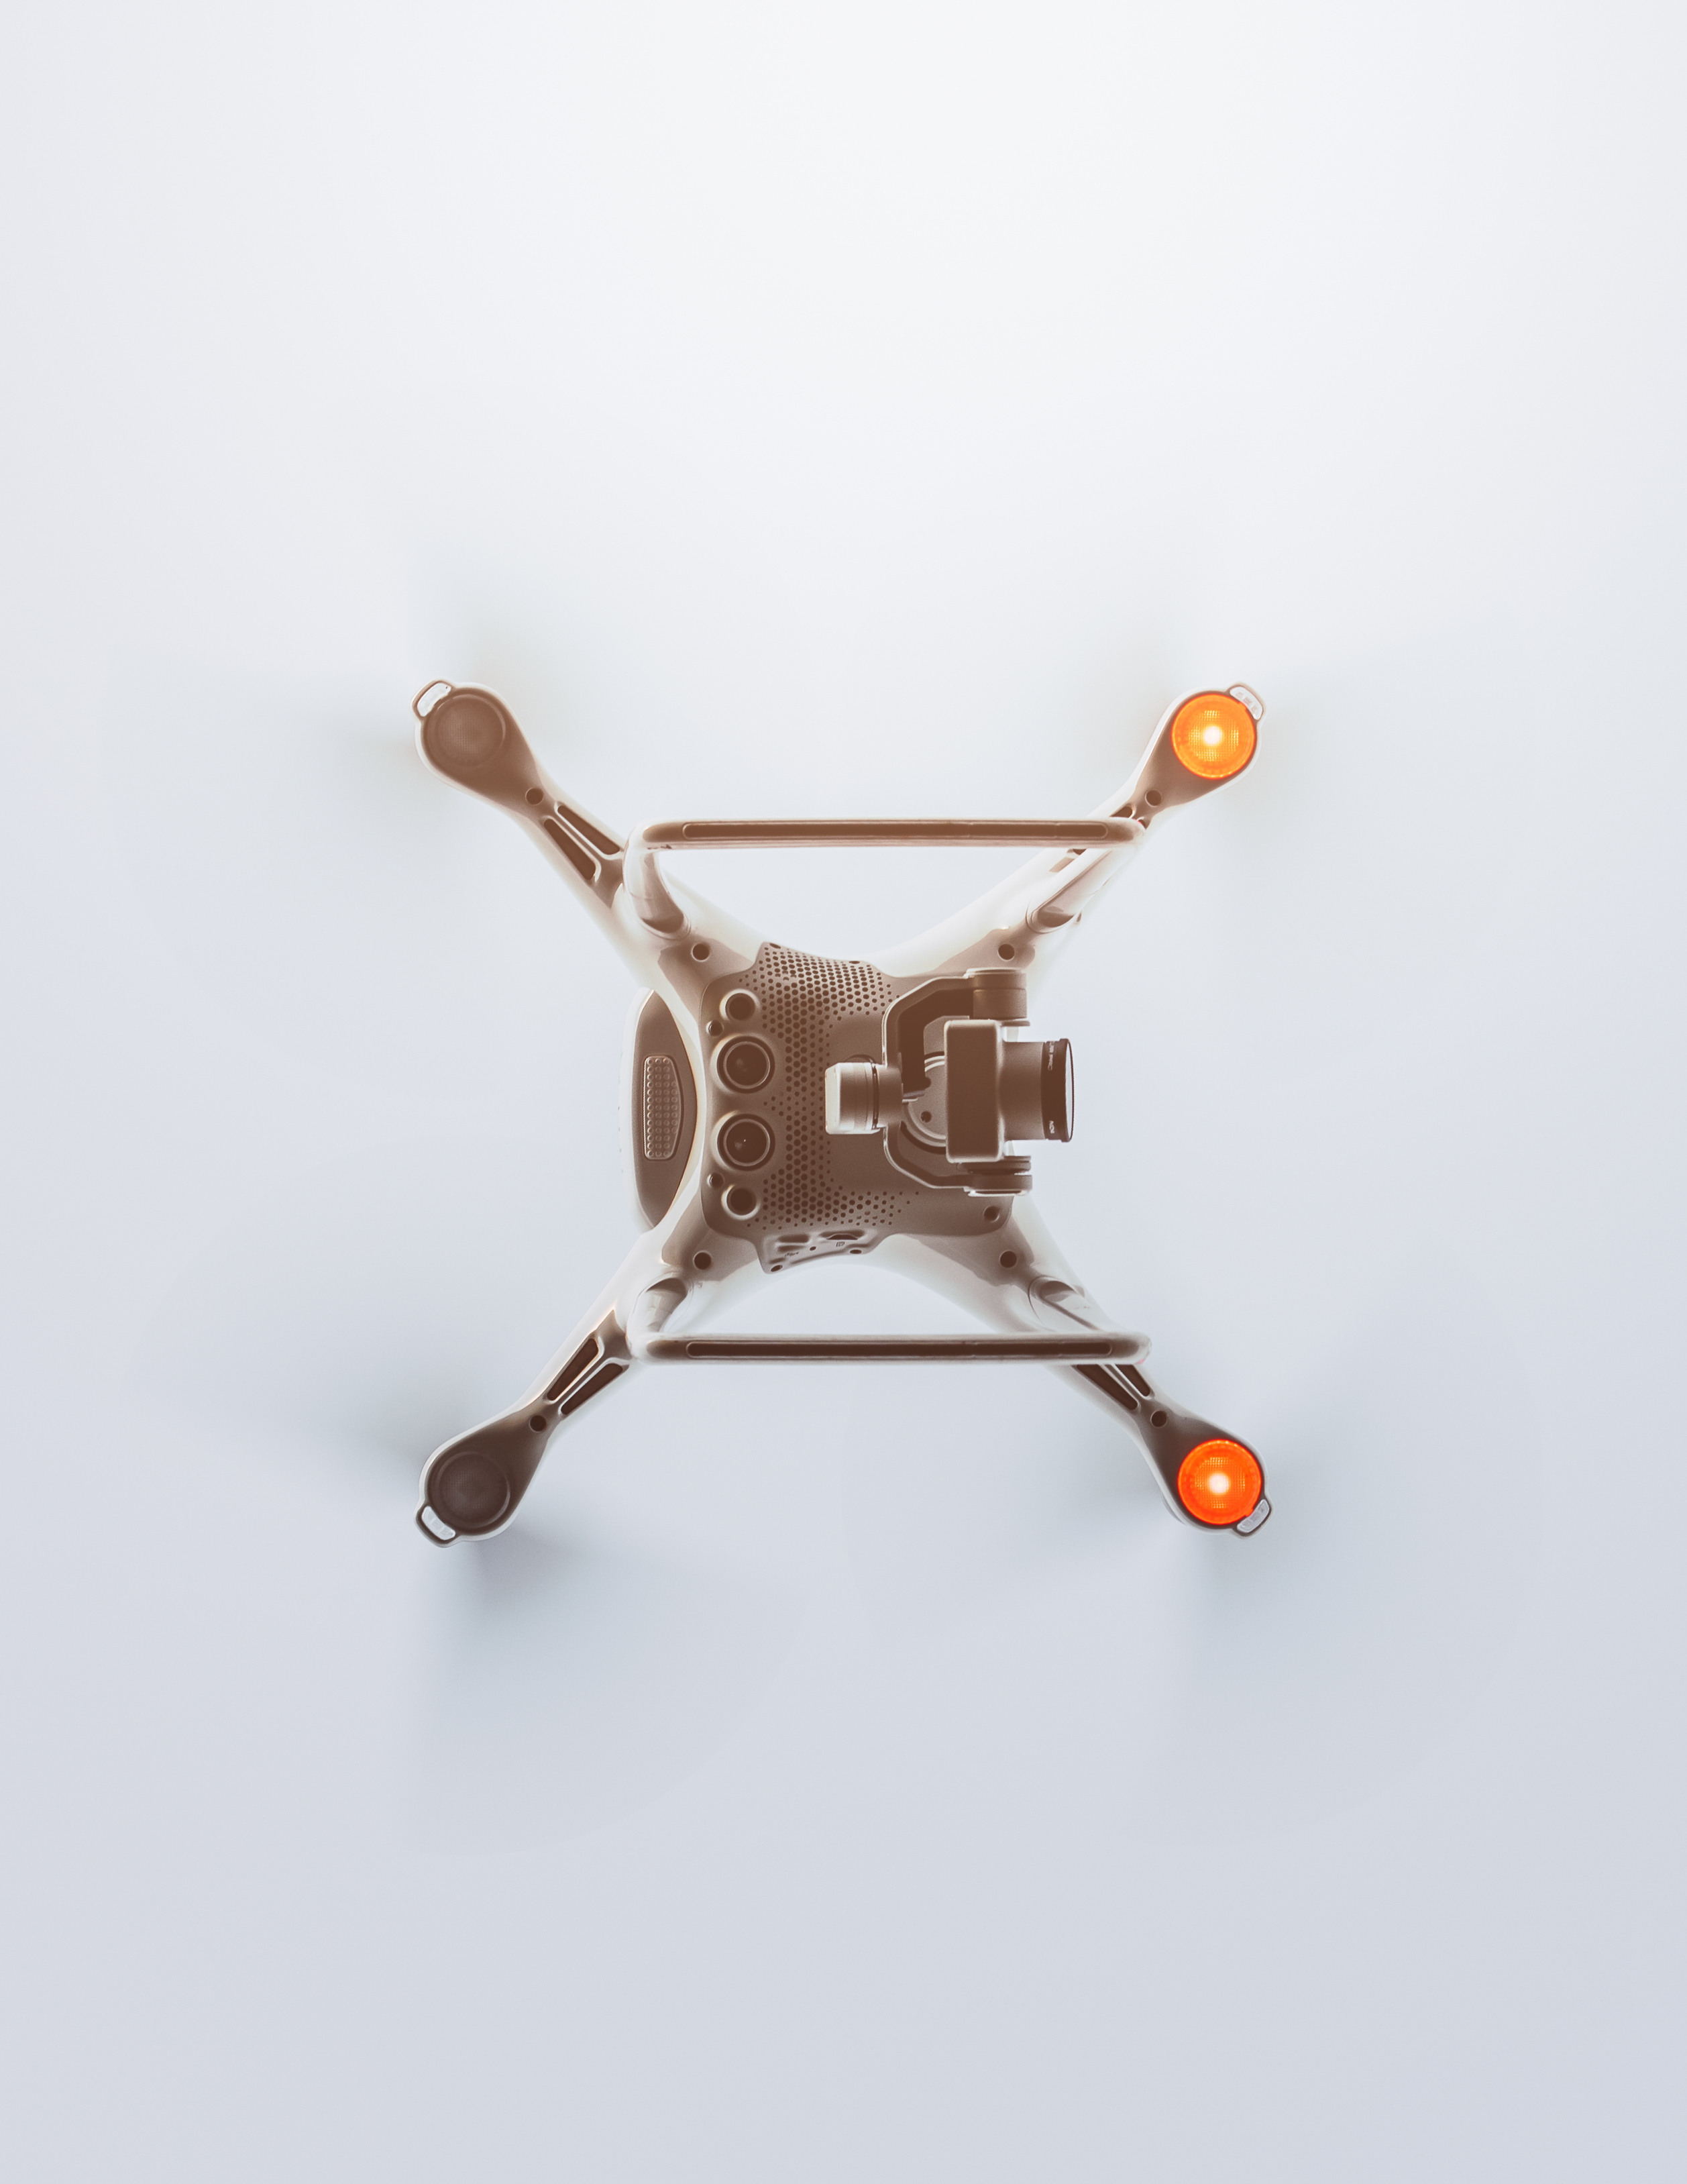
table, technology, camera, chair, furniture, toy, drone, product, dji, phantom